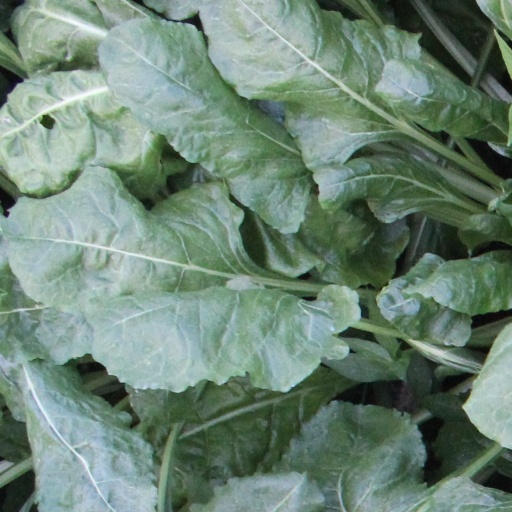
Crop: sugar beet